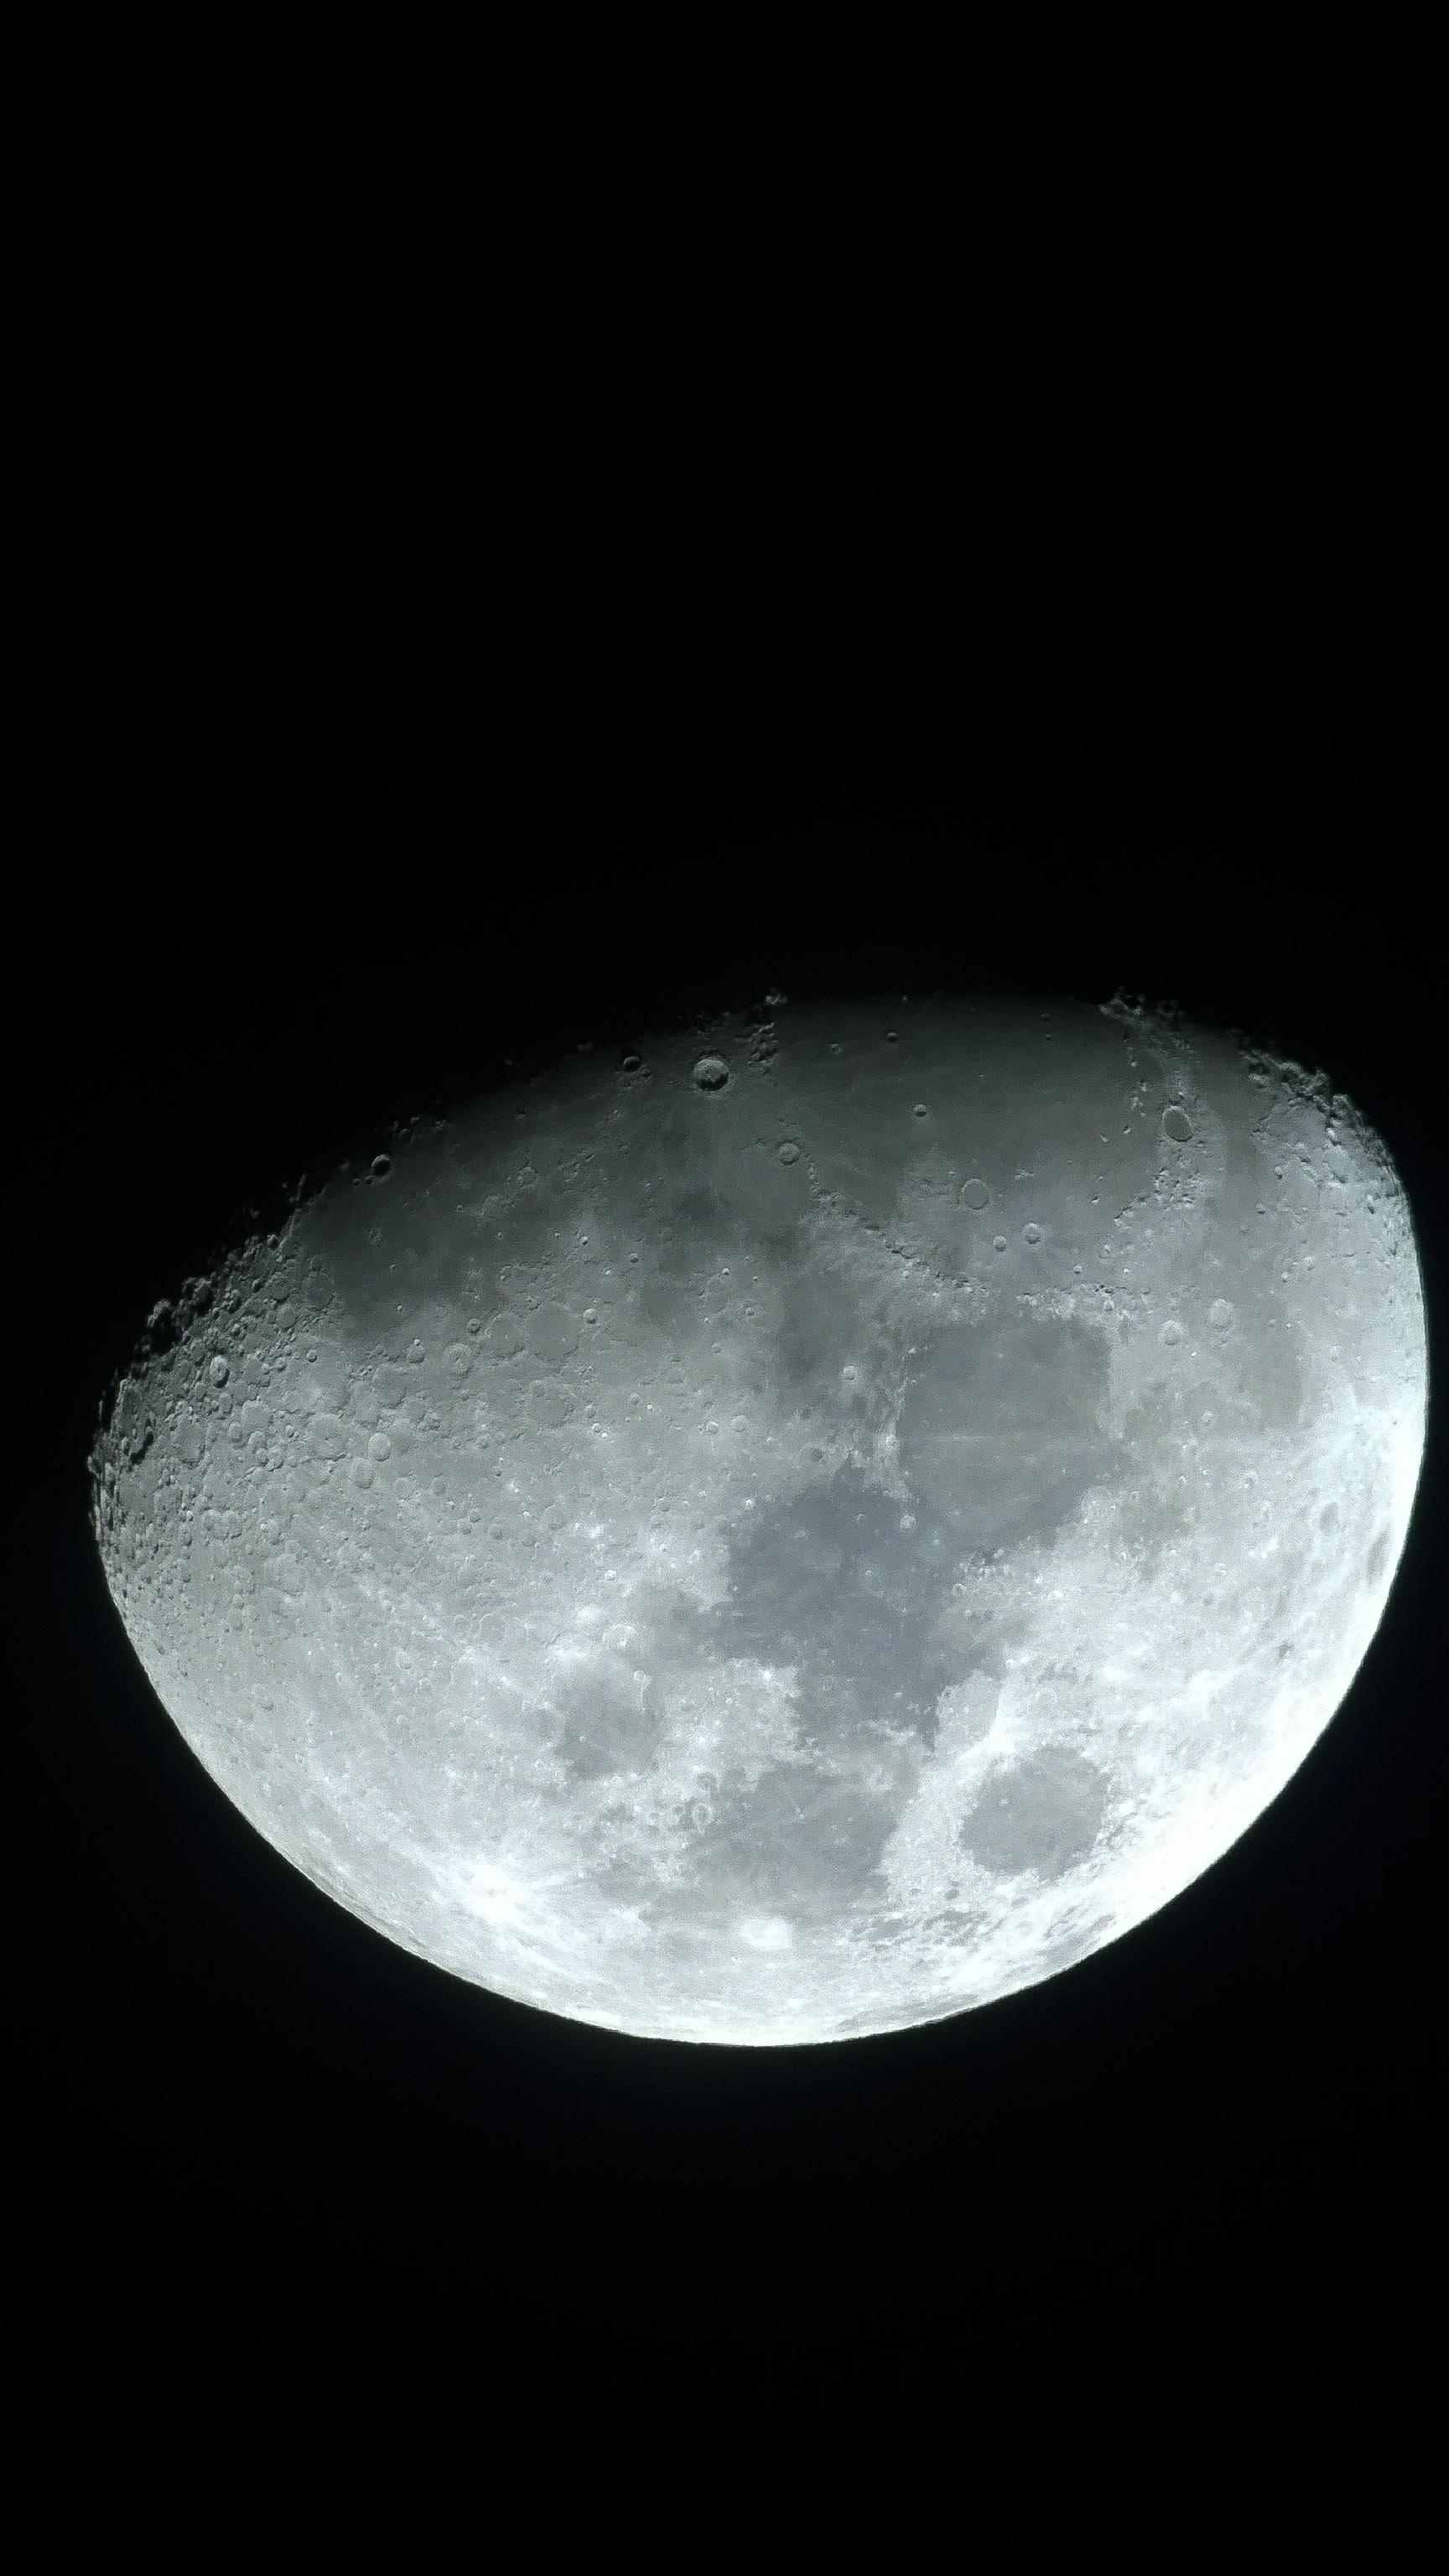
light, space, lighting, moon, circle, astronomy, shape, astronomical object